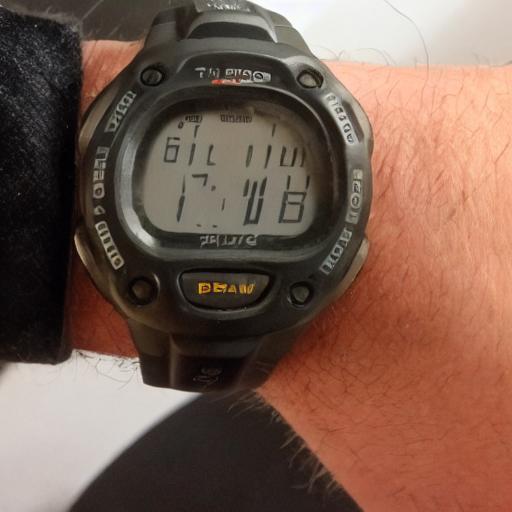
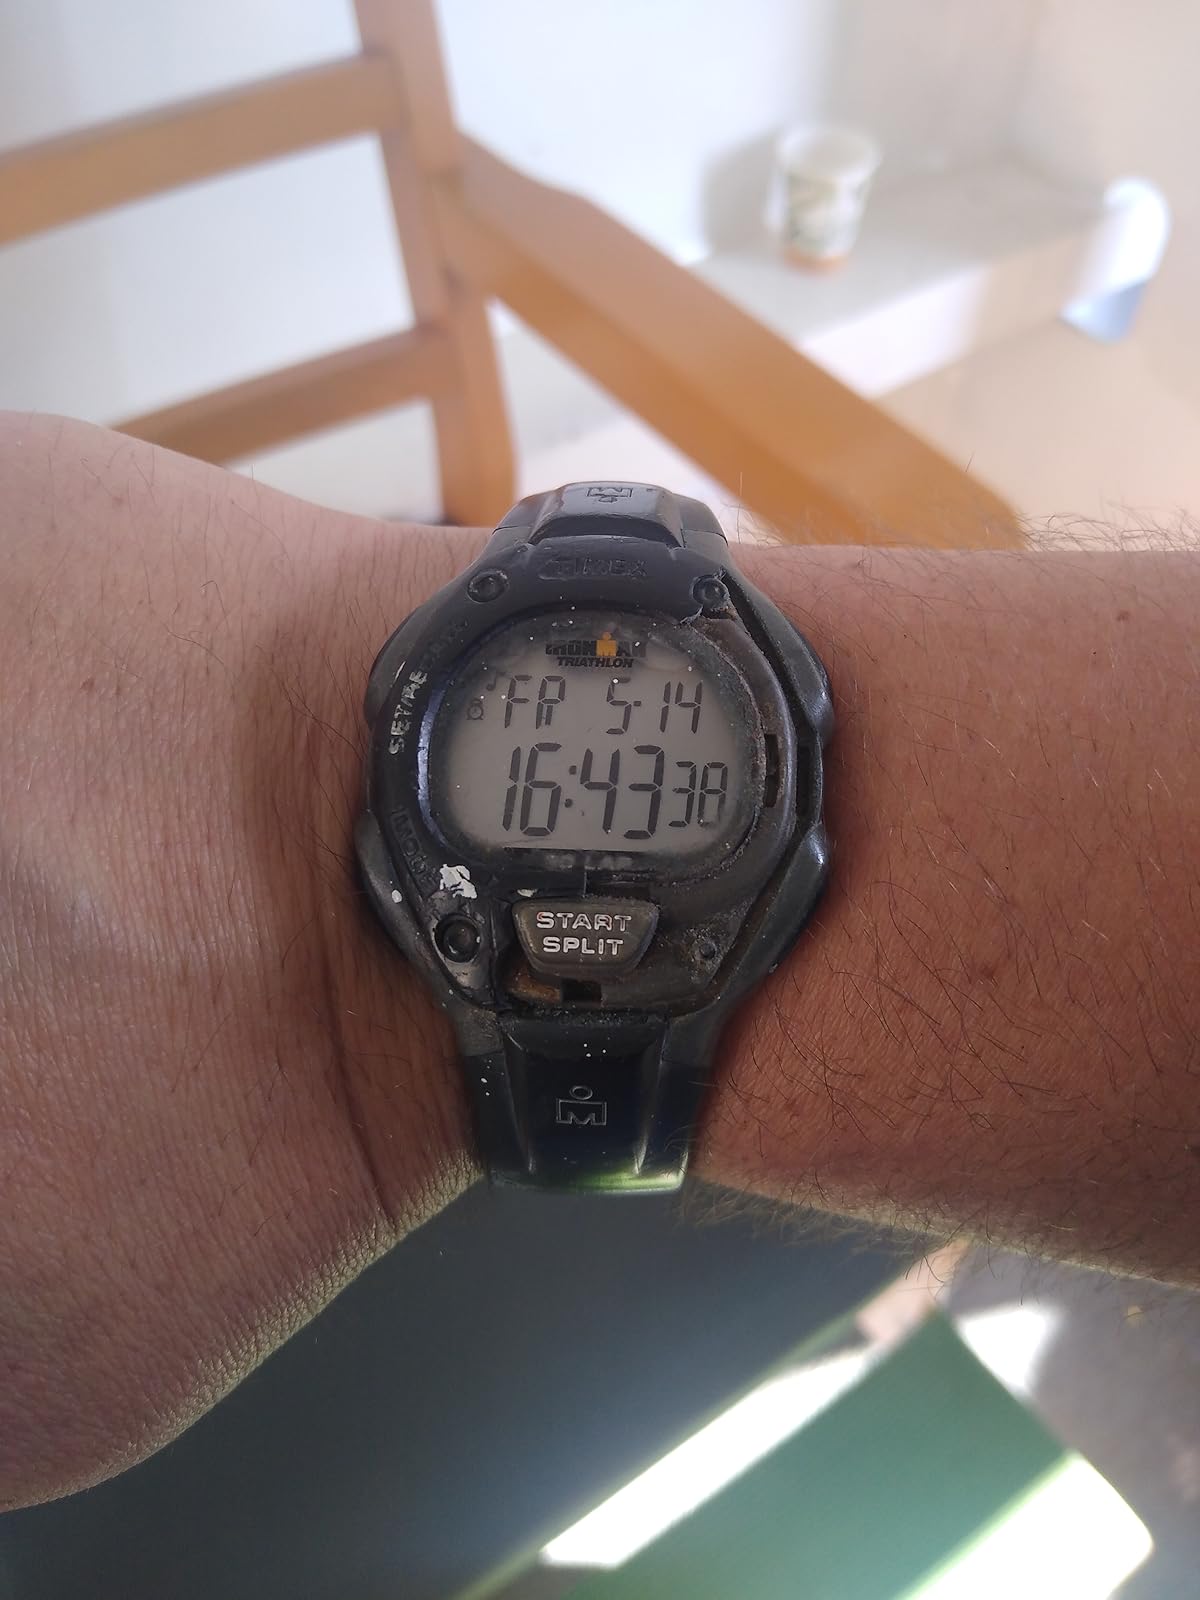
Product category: accessories_watch
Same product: no